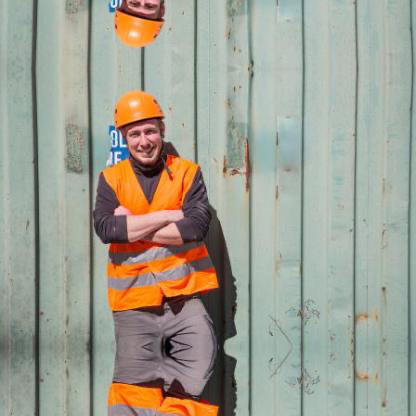
Objects in the image:
label: helmet
label: helmet